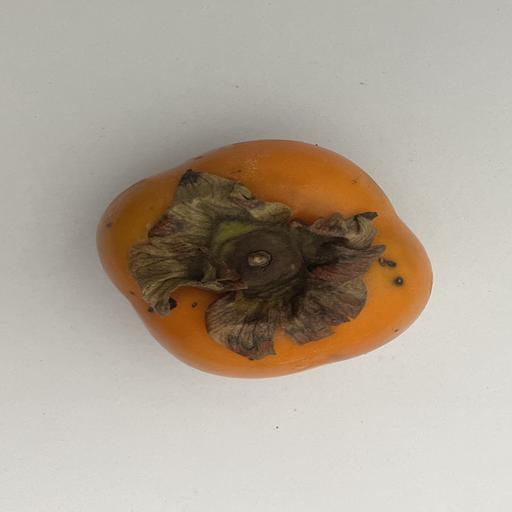
Crop type: Persimmon